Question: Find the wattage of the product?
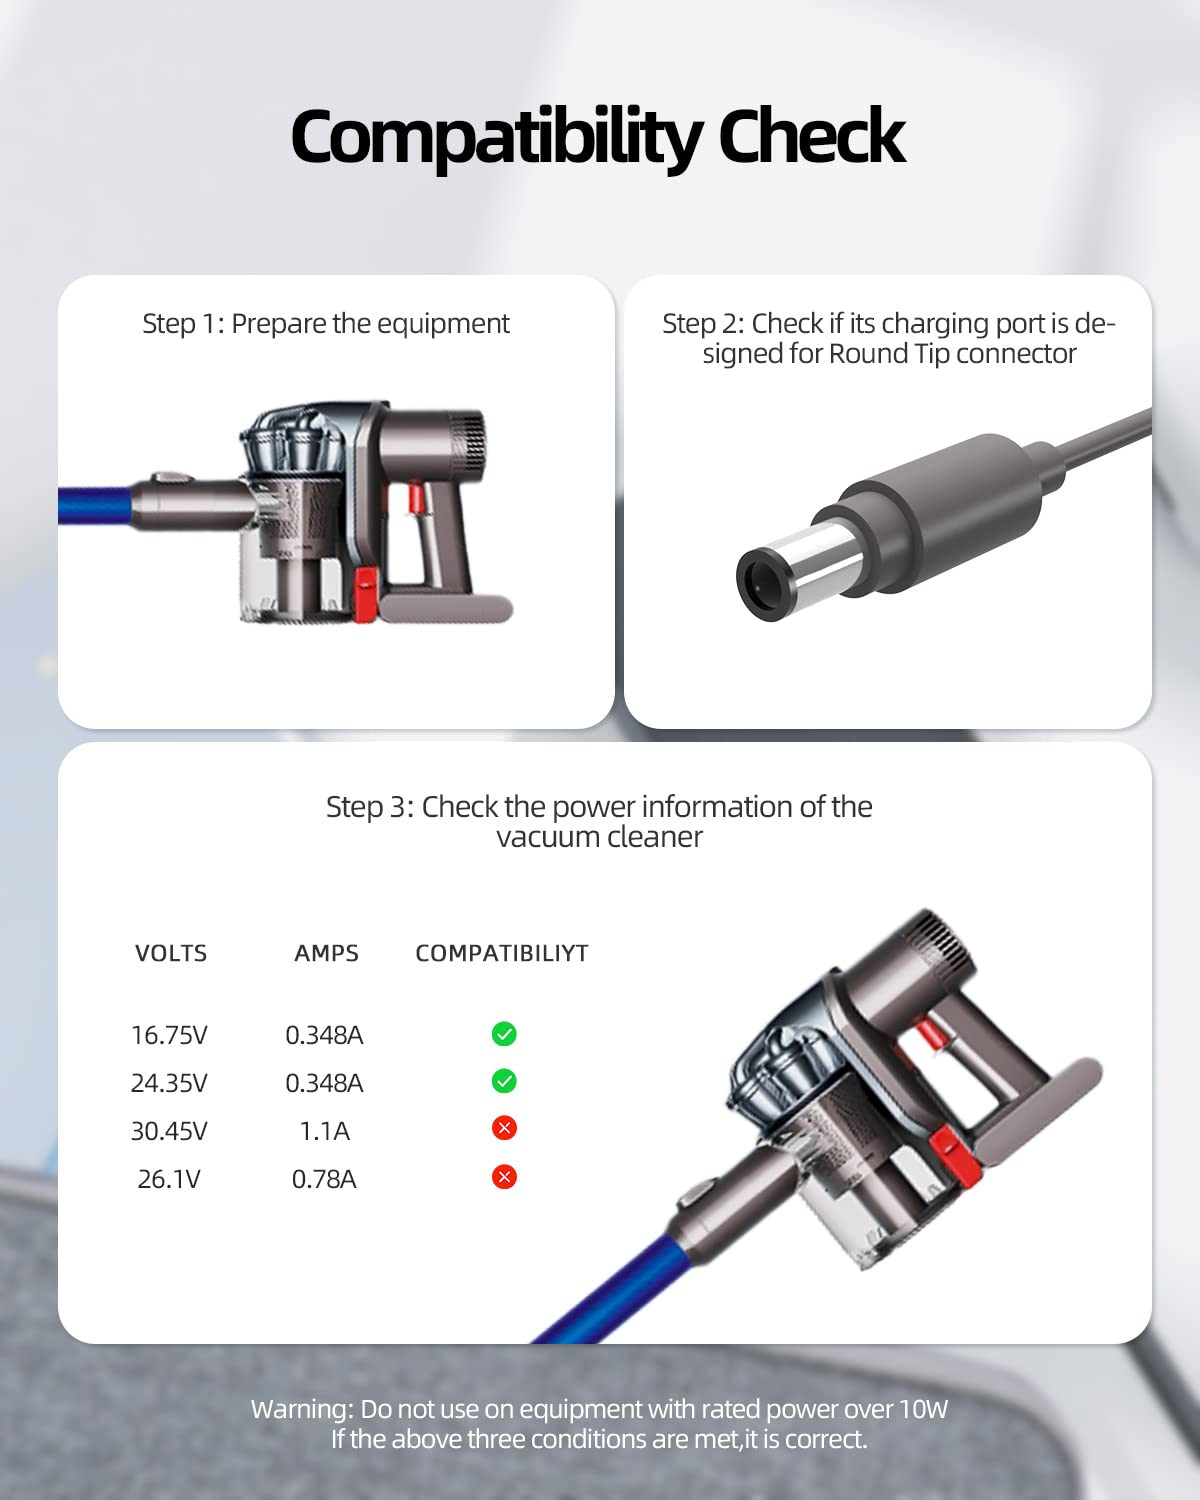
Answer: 10.0 watt